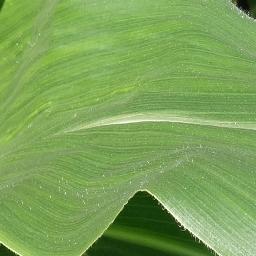
Label: Corn_(Maize)___Healthy